Sixth Tătărăscu cabinet

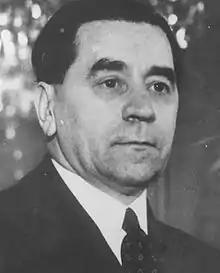
Gheorghe Tătărăscu

The sixth cabinet of Gheorghe Tătărăscu was the government of Romania from 11 May to 3 July 1940.